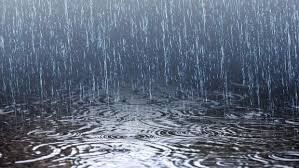
Weather: rain or strom